Timeline of the Syrian civil war

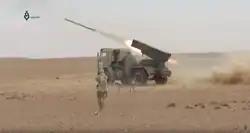
A BM-21 Grad rocket artillery truck of the Lions of the East Army during the 2017 southern Syrian Desert campaign

On 26 October the US Defense Secretary said that an offensive to retake Raqqa from ISIL would begin within weeks. The SDF, using up to 30,000 Arab, Christian and Kurdish troops, and with support from the Western Coalition, undertook an operation codenamed Wrath of Euphrates. By December 2016 it had captured many villages and land west of Raqqa previously controlled by ISIL and by January 2017, much of the land west of Raqqa had been seized and the second phase of the operation was complete.